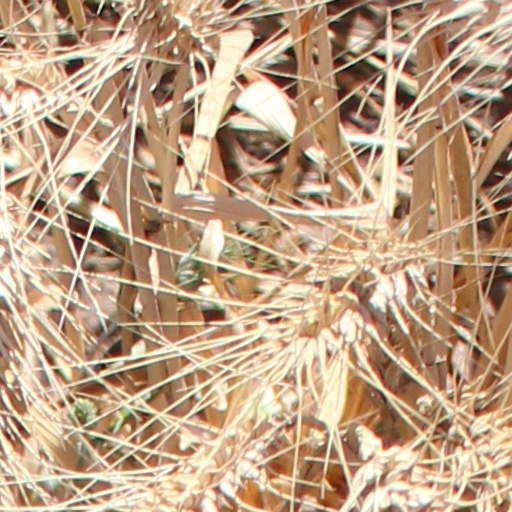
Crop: wheat